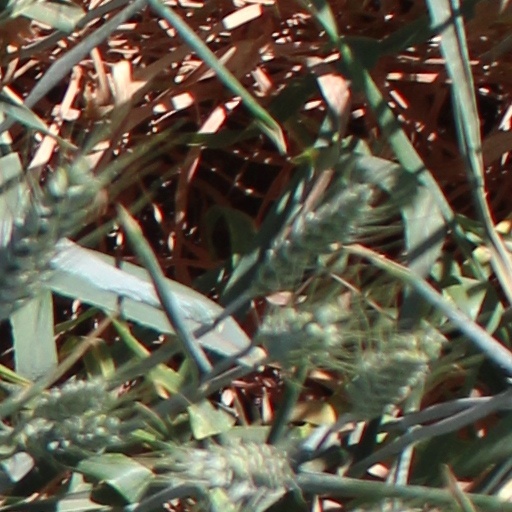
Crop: wheat